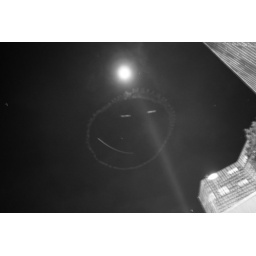
On the new year's eve, an airplane painted in the sky this face. How lovely : )